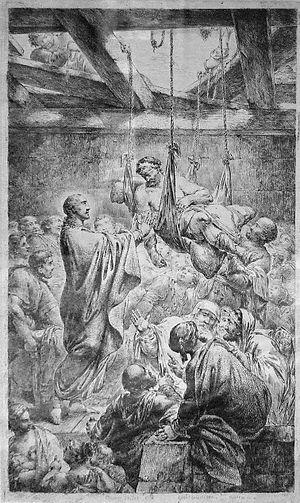
Bernhard Rode est un peintre d'histoire et graveur allemand, actif à Berlin et dans le Brandebourg dans la seconde moitié du XVIIIᵉ siècle. Né à Berlin le 25 juillet 1725 et mort dans la même ville le 28 juin 1797, il a été en étroite relation avec les personnalités marquantes du mouvement de l'Aufklärung à Berlin et de ses idées, qu'il a contribué à diffuser par ses œuvres.
Les miracles de Jésus sont l'ensemble des événements surnaturels attribués à Jésus dans le Nouveau Testament.